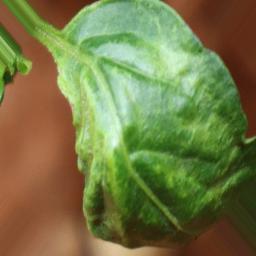
Label: mites_and_trips